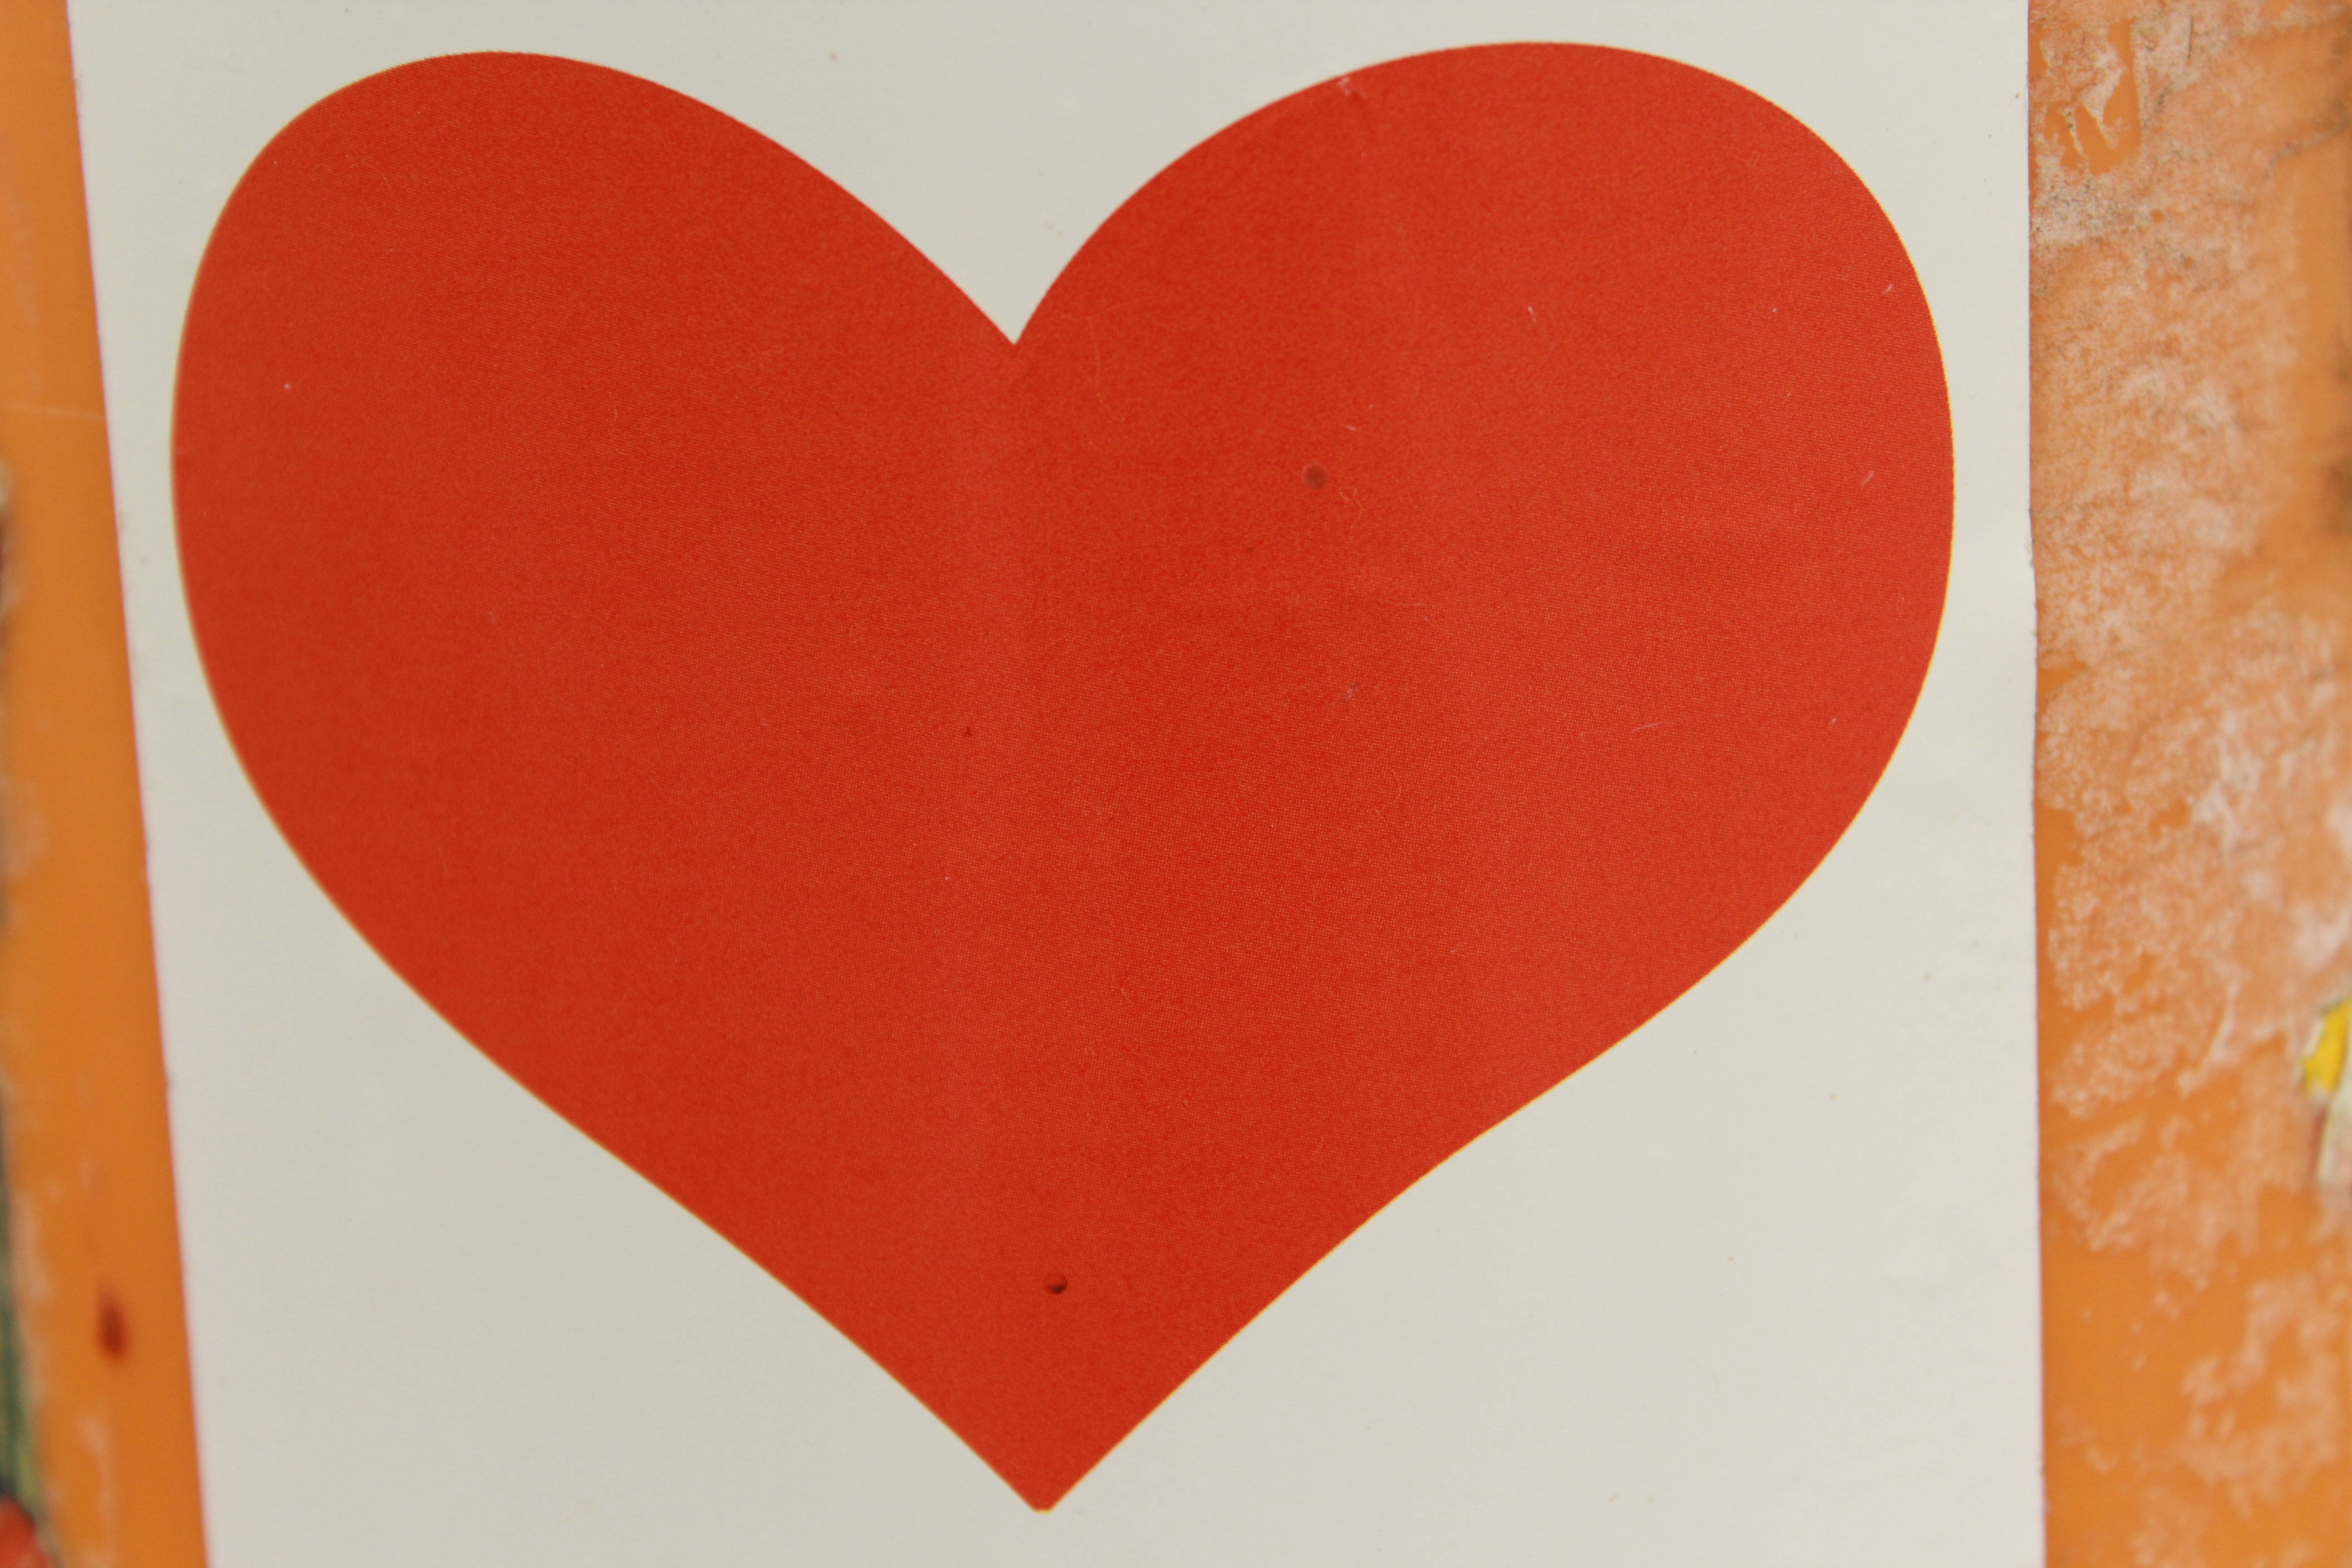
white, petal, love, heart, orange, red, color, circle, human body, illustration, text, organ, shape, emotion, valentine's day, red white, heart sticker red